Rushworth and Dreaper

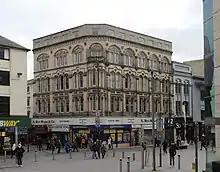
The old Rushworth and Dreaper instrument shop

Rushworth and Dreaper was a firm of organ builders, and later general instrument suppliers associated with Paul McCartney, based in Liverpool.